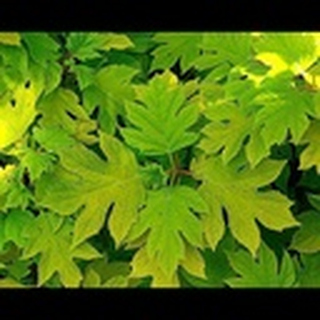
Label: healthy_cotton